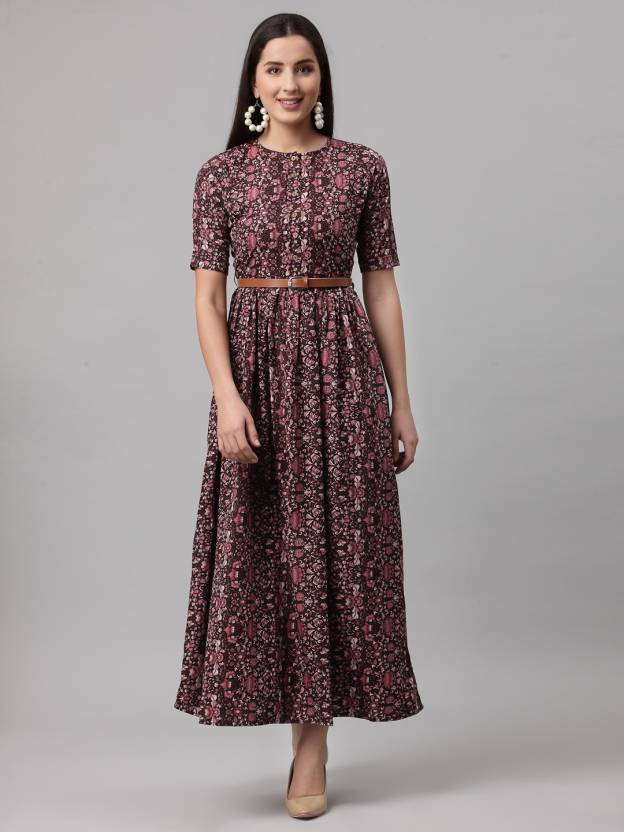
Product: Women Fit and Flare Multicolor Dress
Price: ₹399
Colors: Multicolor
Pattern: Printed